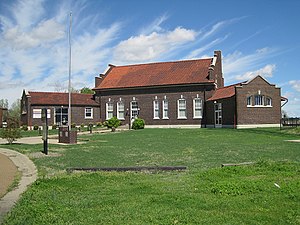
Paa Memphis Station / Baggrund
Brinkley Union Station i Brinkley, Arkansas. Dette er dog en nyere bygning.
Paa Memphis Station er et prosadigt af Johannes V. Jensen og et klassisk digt i dansk litteratur.